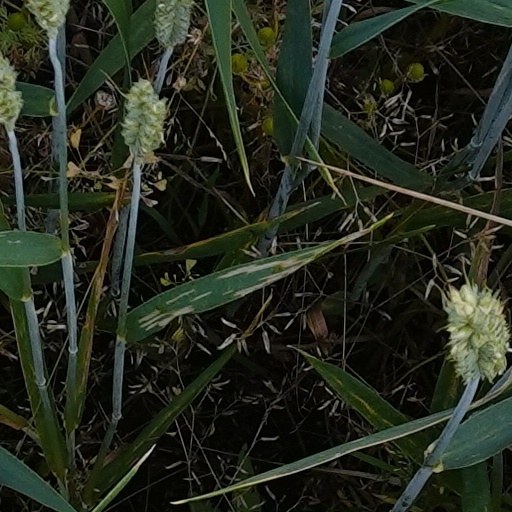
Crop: wheat